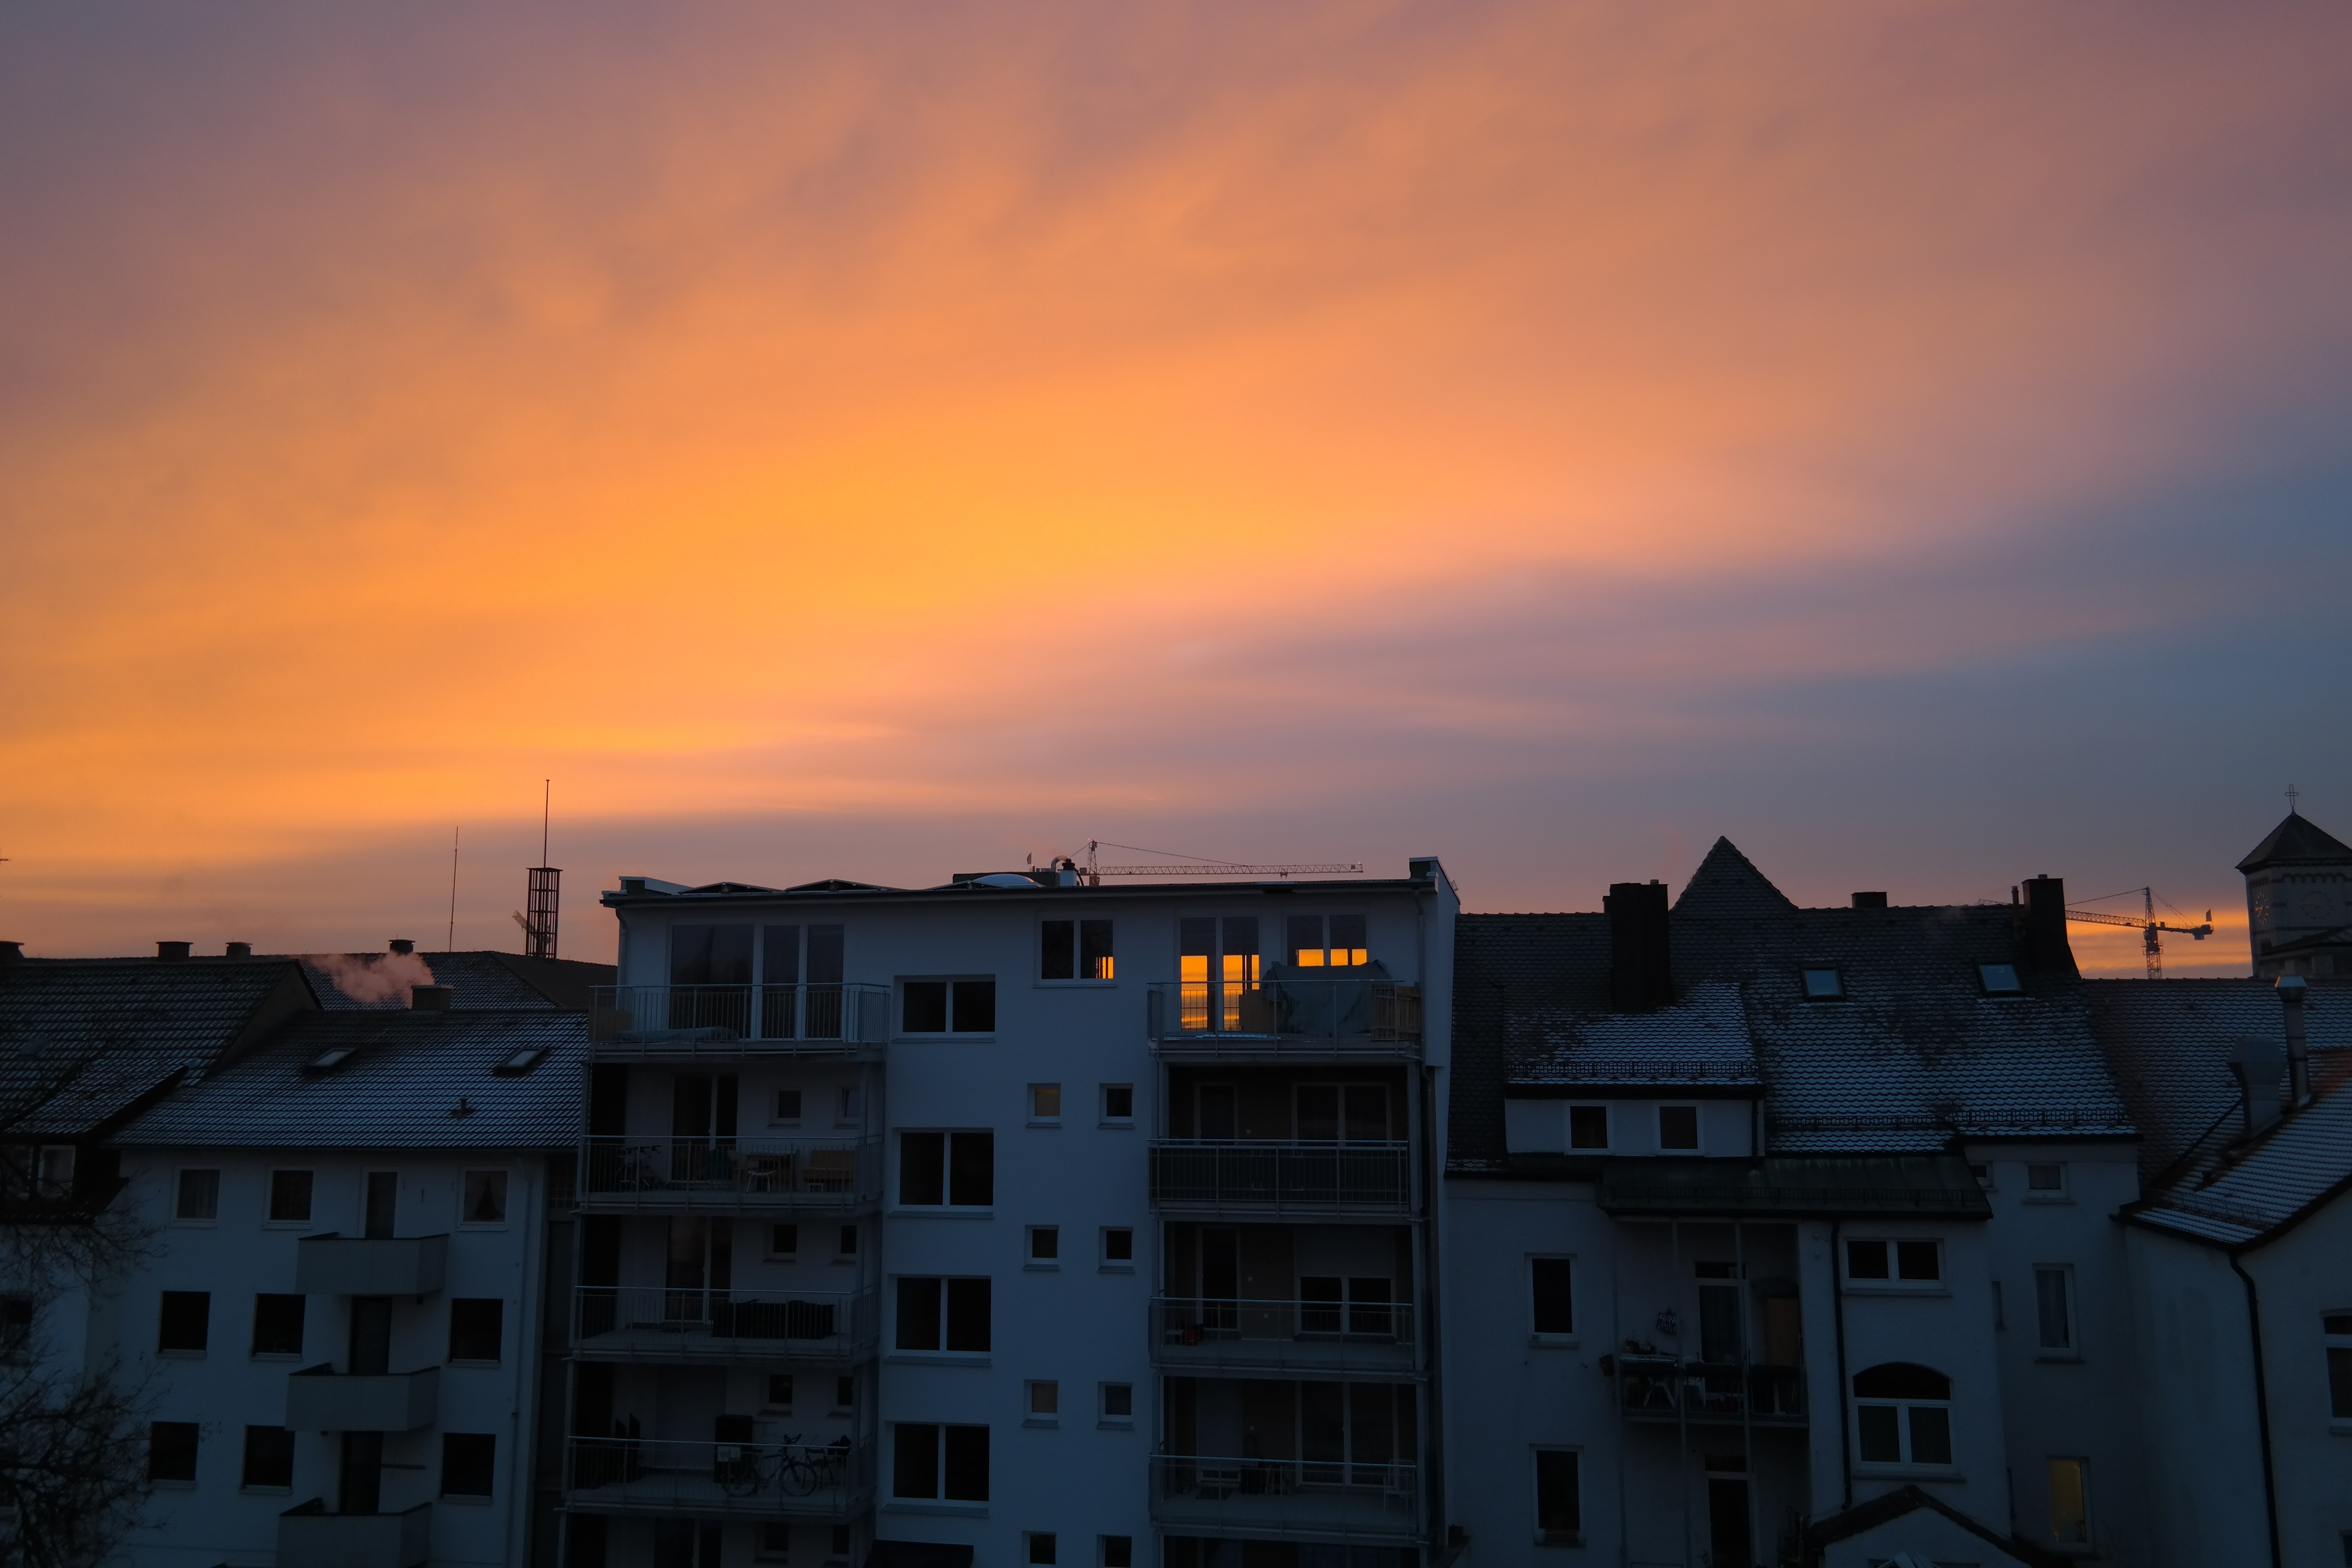
horizon, cloud, sky, sunrise, sunset, night, morning, dawn, city, cityscape, dusk, evening, orange, homes, abendstimmung, afterglow, residential development, residential area